Constitution of South Carolina

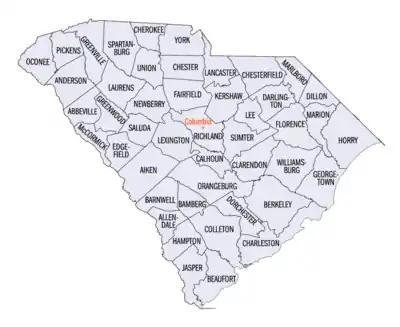
Map of the counties of South Carolina

Article VII regulates the creation of counties. Along with counties, Article VII also provides for a township form of government. Currently, however, no townships exist in South Carolina. When originally adopted, South Carolina contained thirty-six counties, as the 1895 convention created Saluda County out of Edgefield County. Since its adoption, ten new counties have been created, for a present total of forty-six. The only substantial amendment to this article occurred in 1970, with the insertion of a section authorizing the creation of regional councils of government.